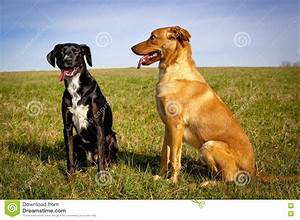
Label: cane